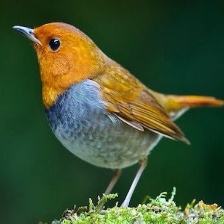
Species: JAPANESE ROBIN
Scientific name: ERITHACUS AKAHIGE
ImageNet parent category: robin